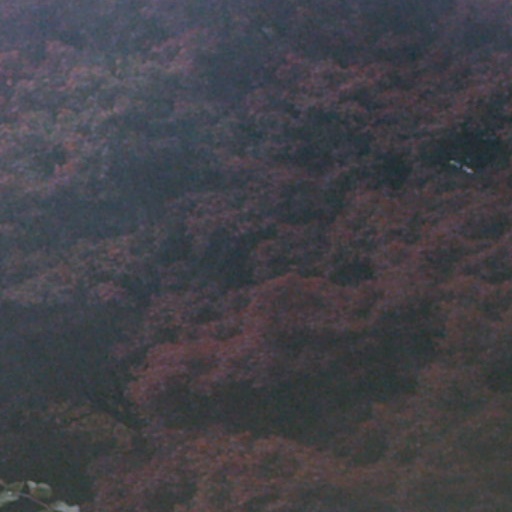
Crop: cassava